Dodge Charger (1966)

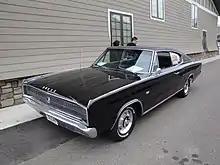
1967 Dodge Charger

The 1967 model year Charger received minor changes. New top-of-fender-mounted turn signal indicators were introduced. These would serve as the primary external identifiers between a 1966 and 1967 Charger. A vinyl roof became available. Inside, the full-length console was eliminated to satisfy customer complaints about the difficulty of entry and exit from the back seats. It was replaced with a regular-sized console. Bucket seats were standard, but a folding armrest/seat and steering column transmission shifter were an option, allowing three people to sit in the front.